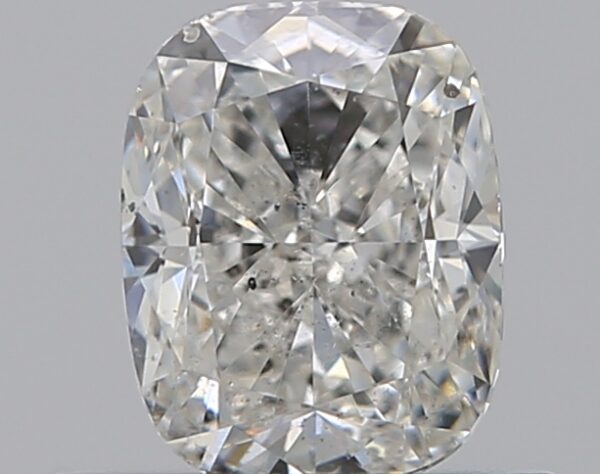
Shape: cushion
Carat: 0.7
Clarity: SI1
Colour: H
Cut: GD
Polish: VG
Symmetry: VG
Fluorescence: N
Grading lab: GIA
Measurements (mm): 5.59 x 4.42 x 3.24